Washington Monument

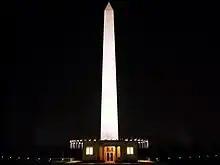
The monument stands at a height of about 555 feet.

During the first phase of construction (1848–1854), the walls were built with bluestone gneiss rubble, ranging from very large irregular stones having a cross section of about down to spalls (broken pieces of stone) all embedded in a large amount of mortar. The outer surface is marble stones thick in high courses or rows horizontally encircling the monument. Although each course contains both stretchers (stones parallel to the wall) and headers (stones projecting into the wall), about two to three times as many stretchers as headers were used. Their joints were so thin that some stones pressed on bare stone below them, breaking off many pieces since it was constructed. The batter or slope of the outer surface is 0.247 inches per foot (2.06 cm/m, 1°11'). The inner surface has disorderly rows of smaller roughly dressed bluestone gneiss. The base of the first phase walls has an outer dimension of square and a thickness of . The interior well is square and has square corners. The weight of the first phase walls up to is .